Büchenbronn Observation Tower

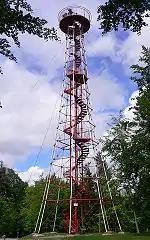
Büchenbronn Observation Tower

Büchenbronn Observation Tower is a lattice tower situated on the Büchenbronn Height (608.50 above sea level) near Pforzheim in the state of Baden-Württemberg, south-west Germany.